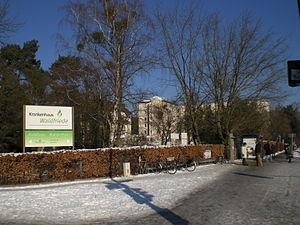
Cet article décrit le dialogue interreligieux de l'Église adventiste du septième jour avec les autres dénominations chrétiennes et les grandes religions. L’Église adventiste est engagée dans des conversations interconfessionnelles mais elle n’est pas membre du Conseil œcuménique des Églises. Aux niveaux nationaux, les adventistes dialoguent avec les autres religions, mais c’est le processus global qui est essentiellement décrit ici.
L’hôpital Waldfriede est un centre hospitalier adventiste à Berlin en Allemagne. Dans une enquête en 2006, cet établissement fut classé sixième pour « la satisfaction des patients » et « la qualité du traitement médical » sur 2 100 hôpitaux du pays, et fut certifié en 2007 comme étant le deuxième établissement médical allemand le plus économique en dépense d'énergie. C'est un centre européen d'enseignement de la proctologie.